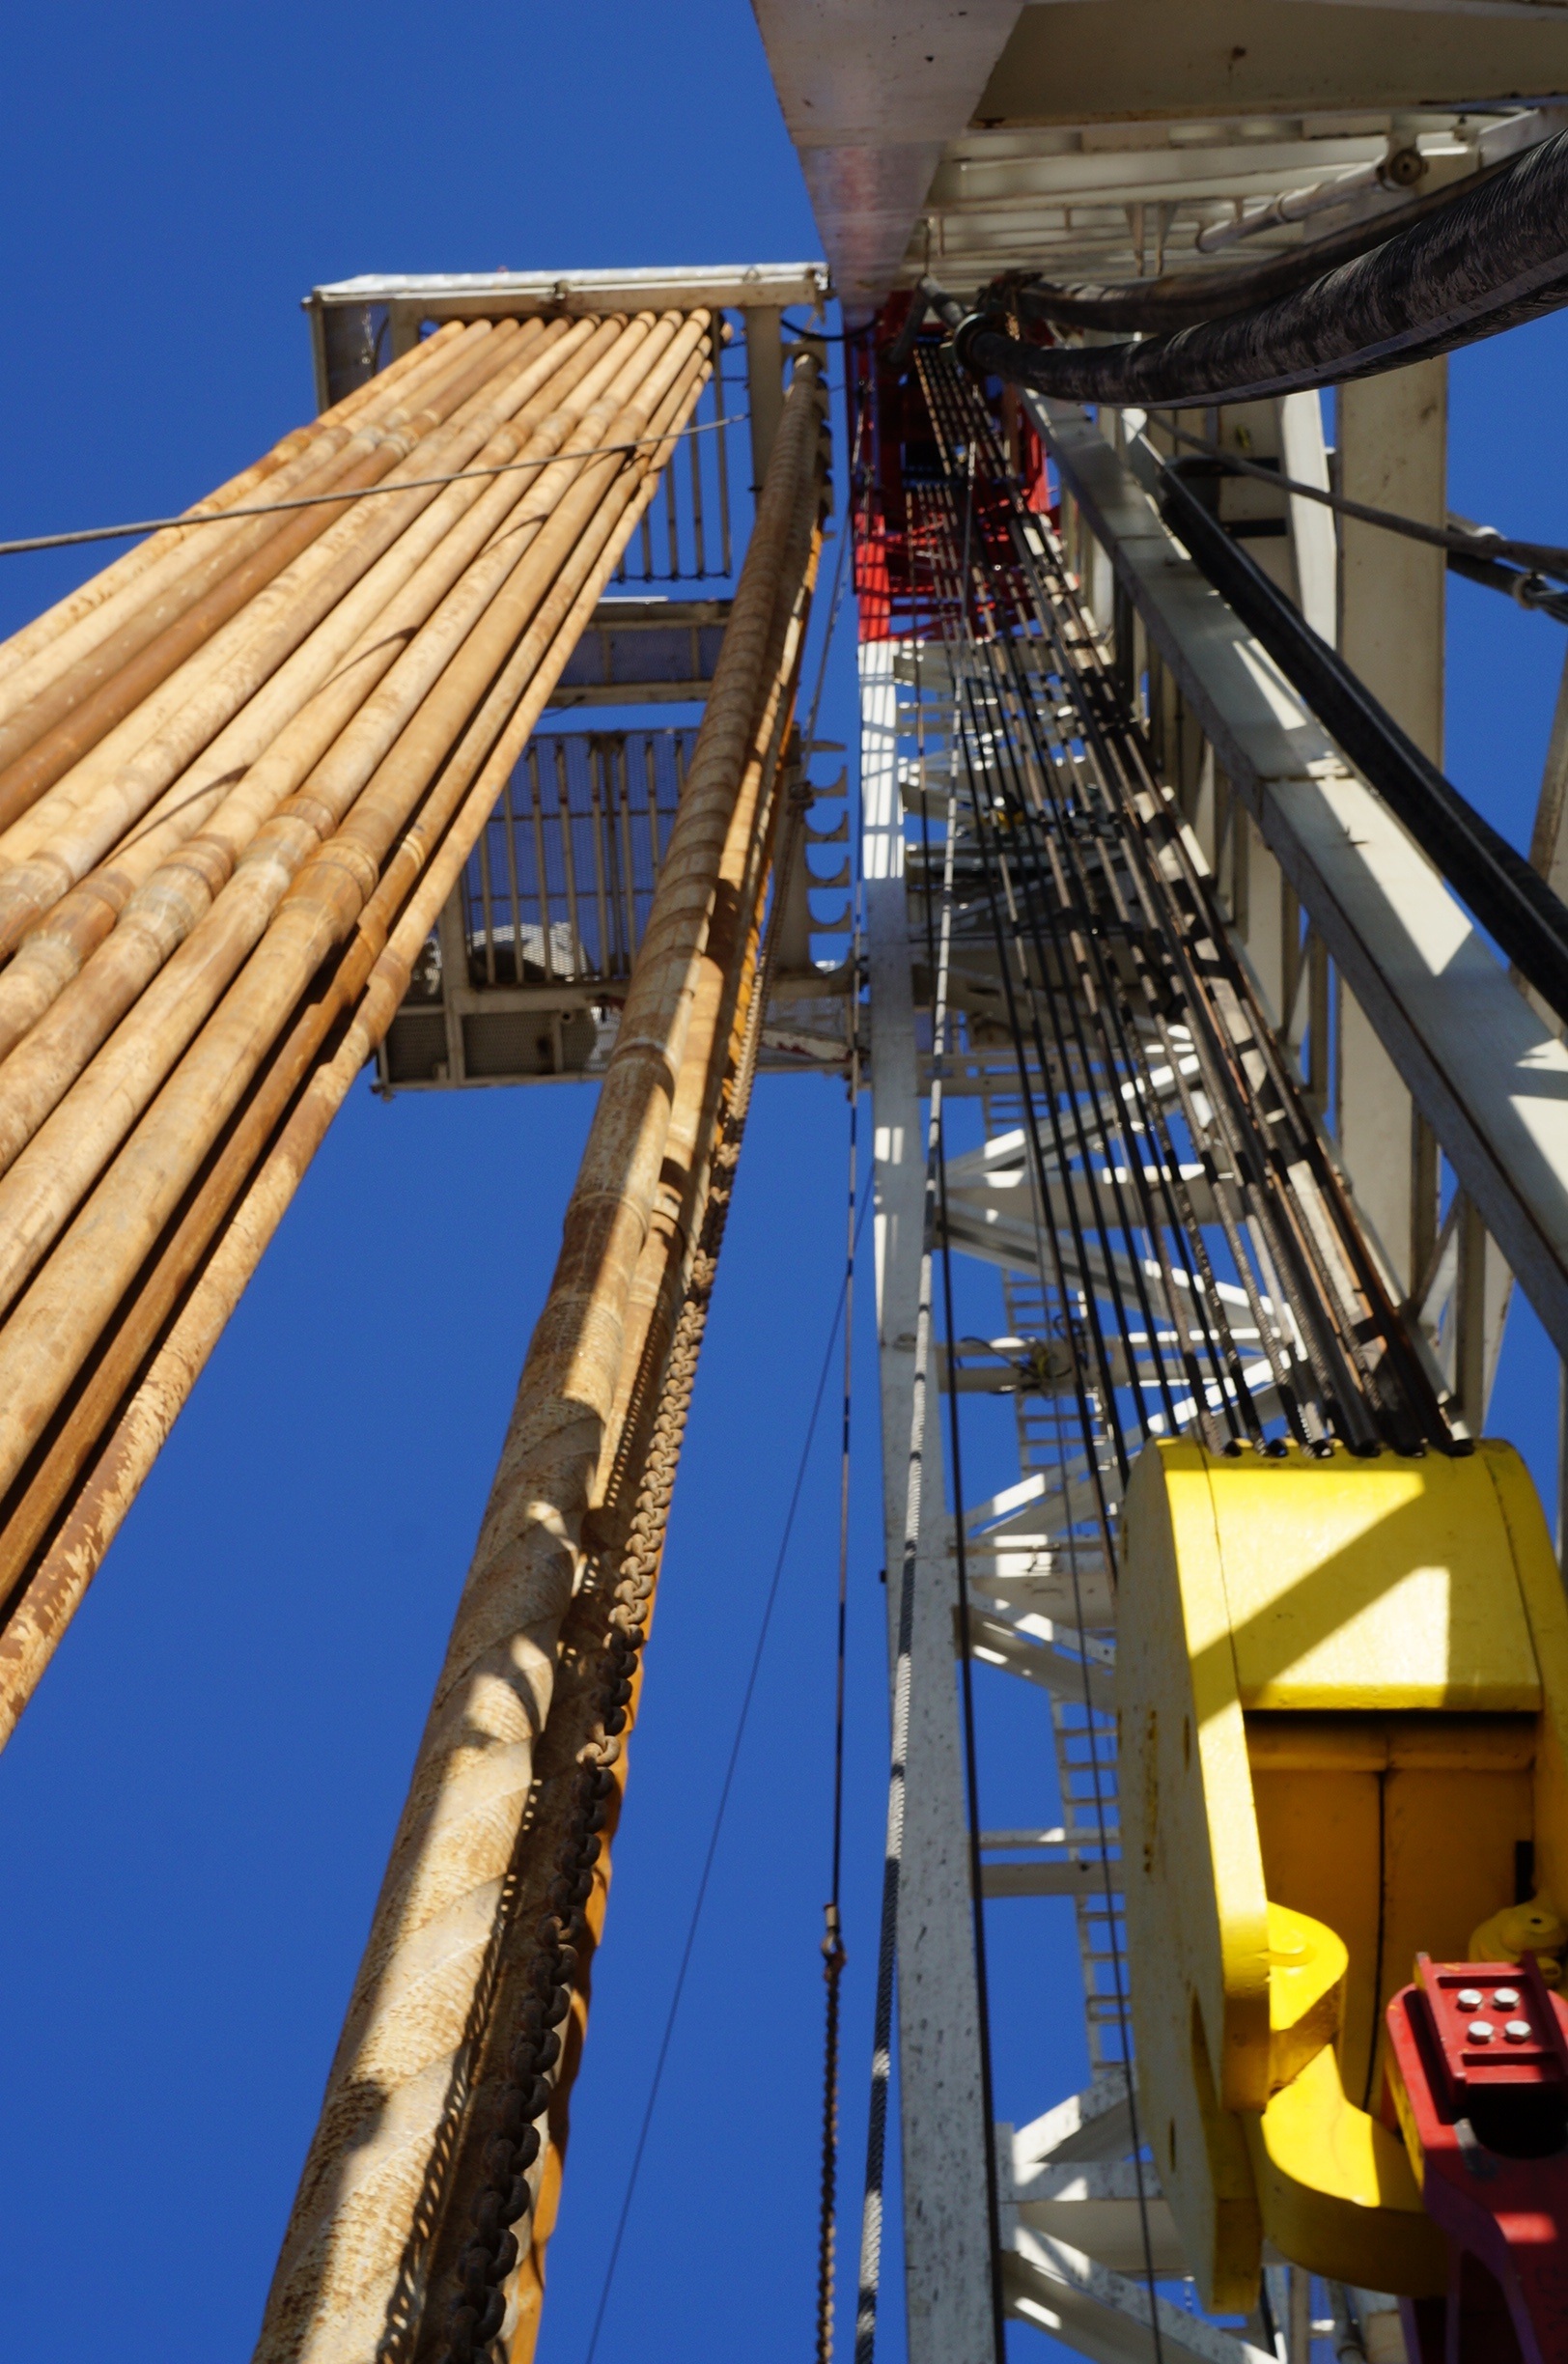
transport, vehicle, mast, search, oil rig, natural gas, drilling rig